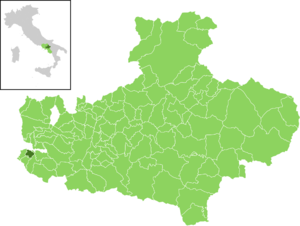
Pago del Vallo di Lauro est une commune italienne de la province d'Avellino dans la région Campanie en Italie.